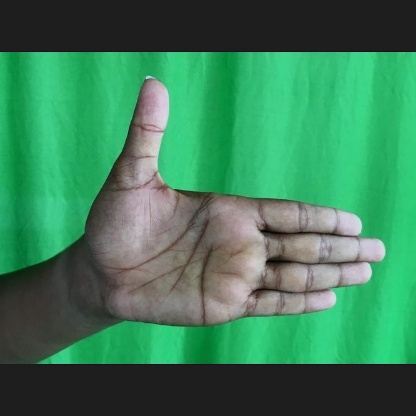
Mudra: Ardhachandran